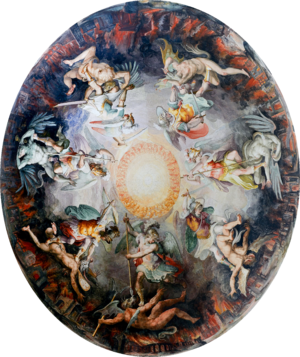
Ah! My Goddess est un manga de Kōsuke Fujishima.